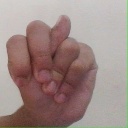
अक्षर: न